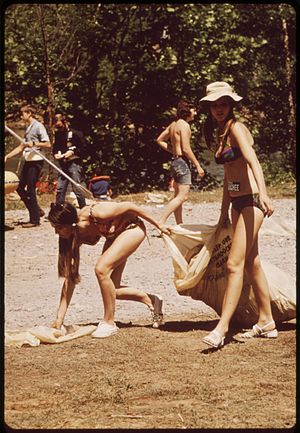
Plogging
Plogging.
Plogging er en kombination af jogging og opsamling af skrald og affald. Det begyndte som en organiseret aktivitet i Sverige omkring 2016 og spredte sig til andre lande i 2018 i takt med et øget fokus og større bevisthed om plastforurening. Som motionsform tilbyder den en variation af kropsbevægelser ved at tilføje bøj, squatting og stræk til den primære aktivet, løb.